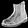
Label: Ankle boot